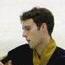
Age: 22